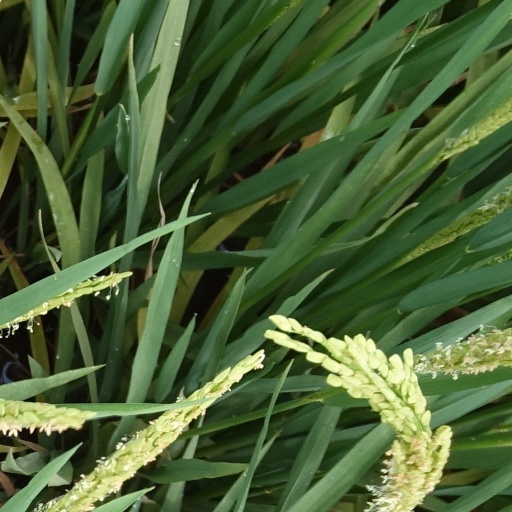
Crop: rice